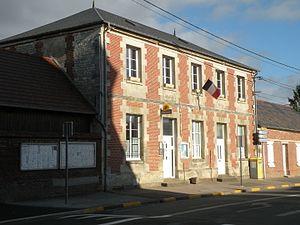
Haudivillers